La Cage aux Folles II

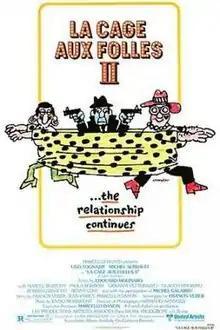
American Theatrical release poster

La Cage aux Folles II is a 1980 French comedy film and the sequel to 1978's "La Cage aux Folles". It is directed by Édouard Molinaro and stars Michel Serrault as Albin (stage name ZaZa), the female impersonator star of a gay night-club revue, and Ugo Tognazzi as Renato, his partner of over 20 years.